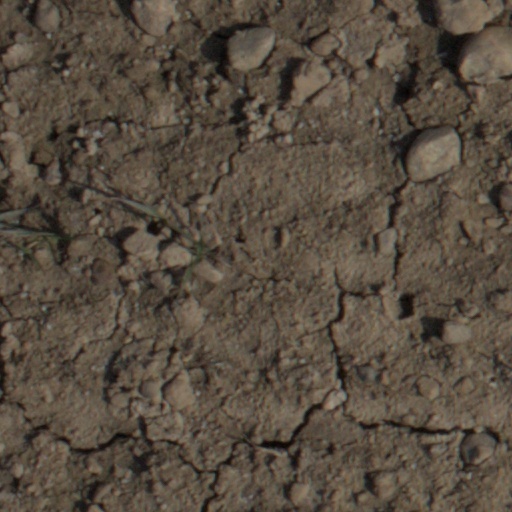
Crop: wheat